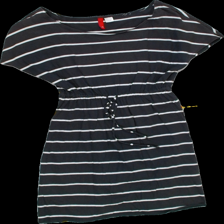
View: front
Type: Dress
Category: Ladies
Brand: H&M
Colors: Multicolor, White, Grey
Material: 100% cotton
Pattern: Striped
Cut: C-collar
Size: 34
Season: All
Trend: No trend
Stains: No
Damage: 0
Price range: 50-100
Recommended usage: Export